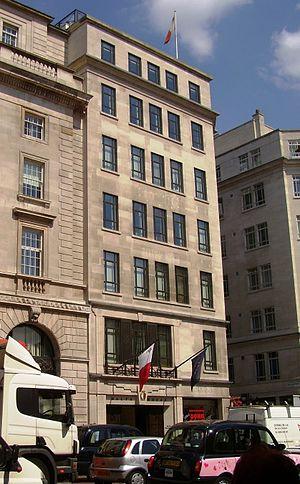
Ceci est une liste des représentations diplomatiques de Malte, à l'exclusion des consulats honoraires.